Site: brandenburg
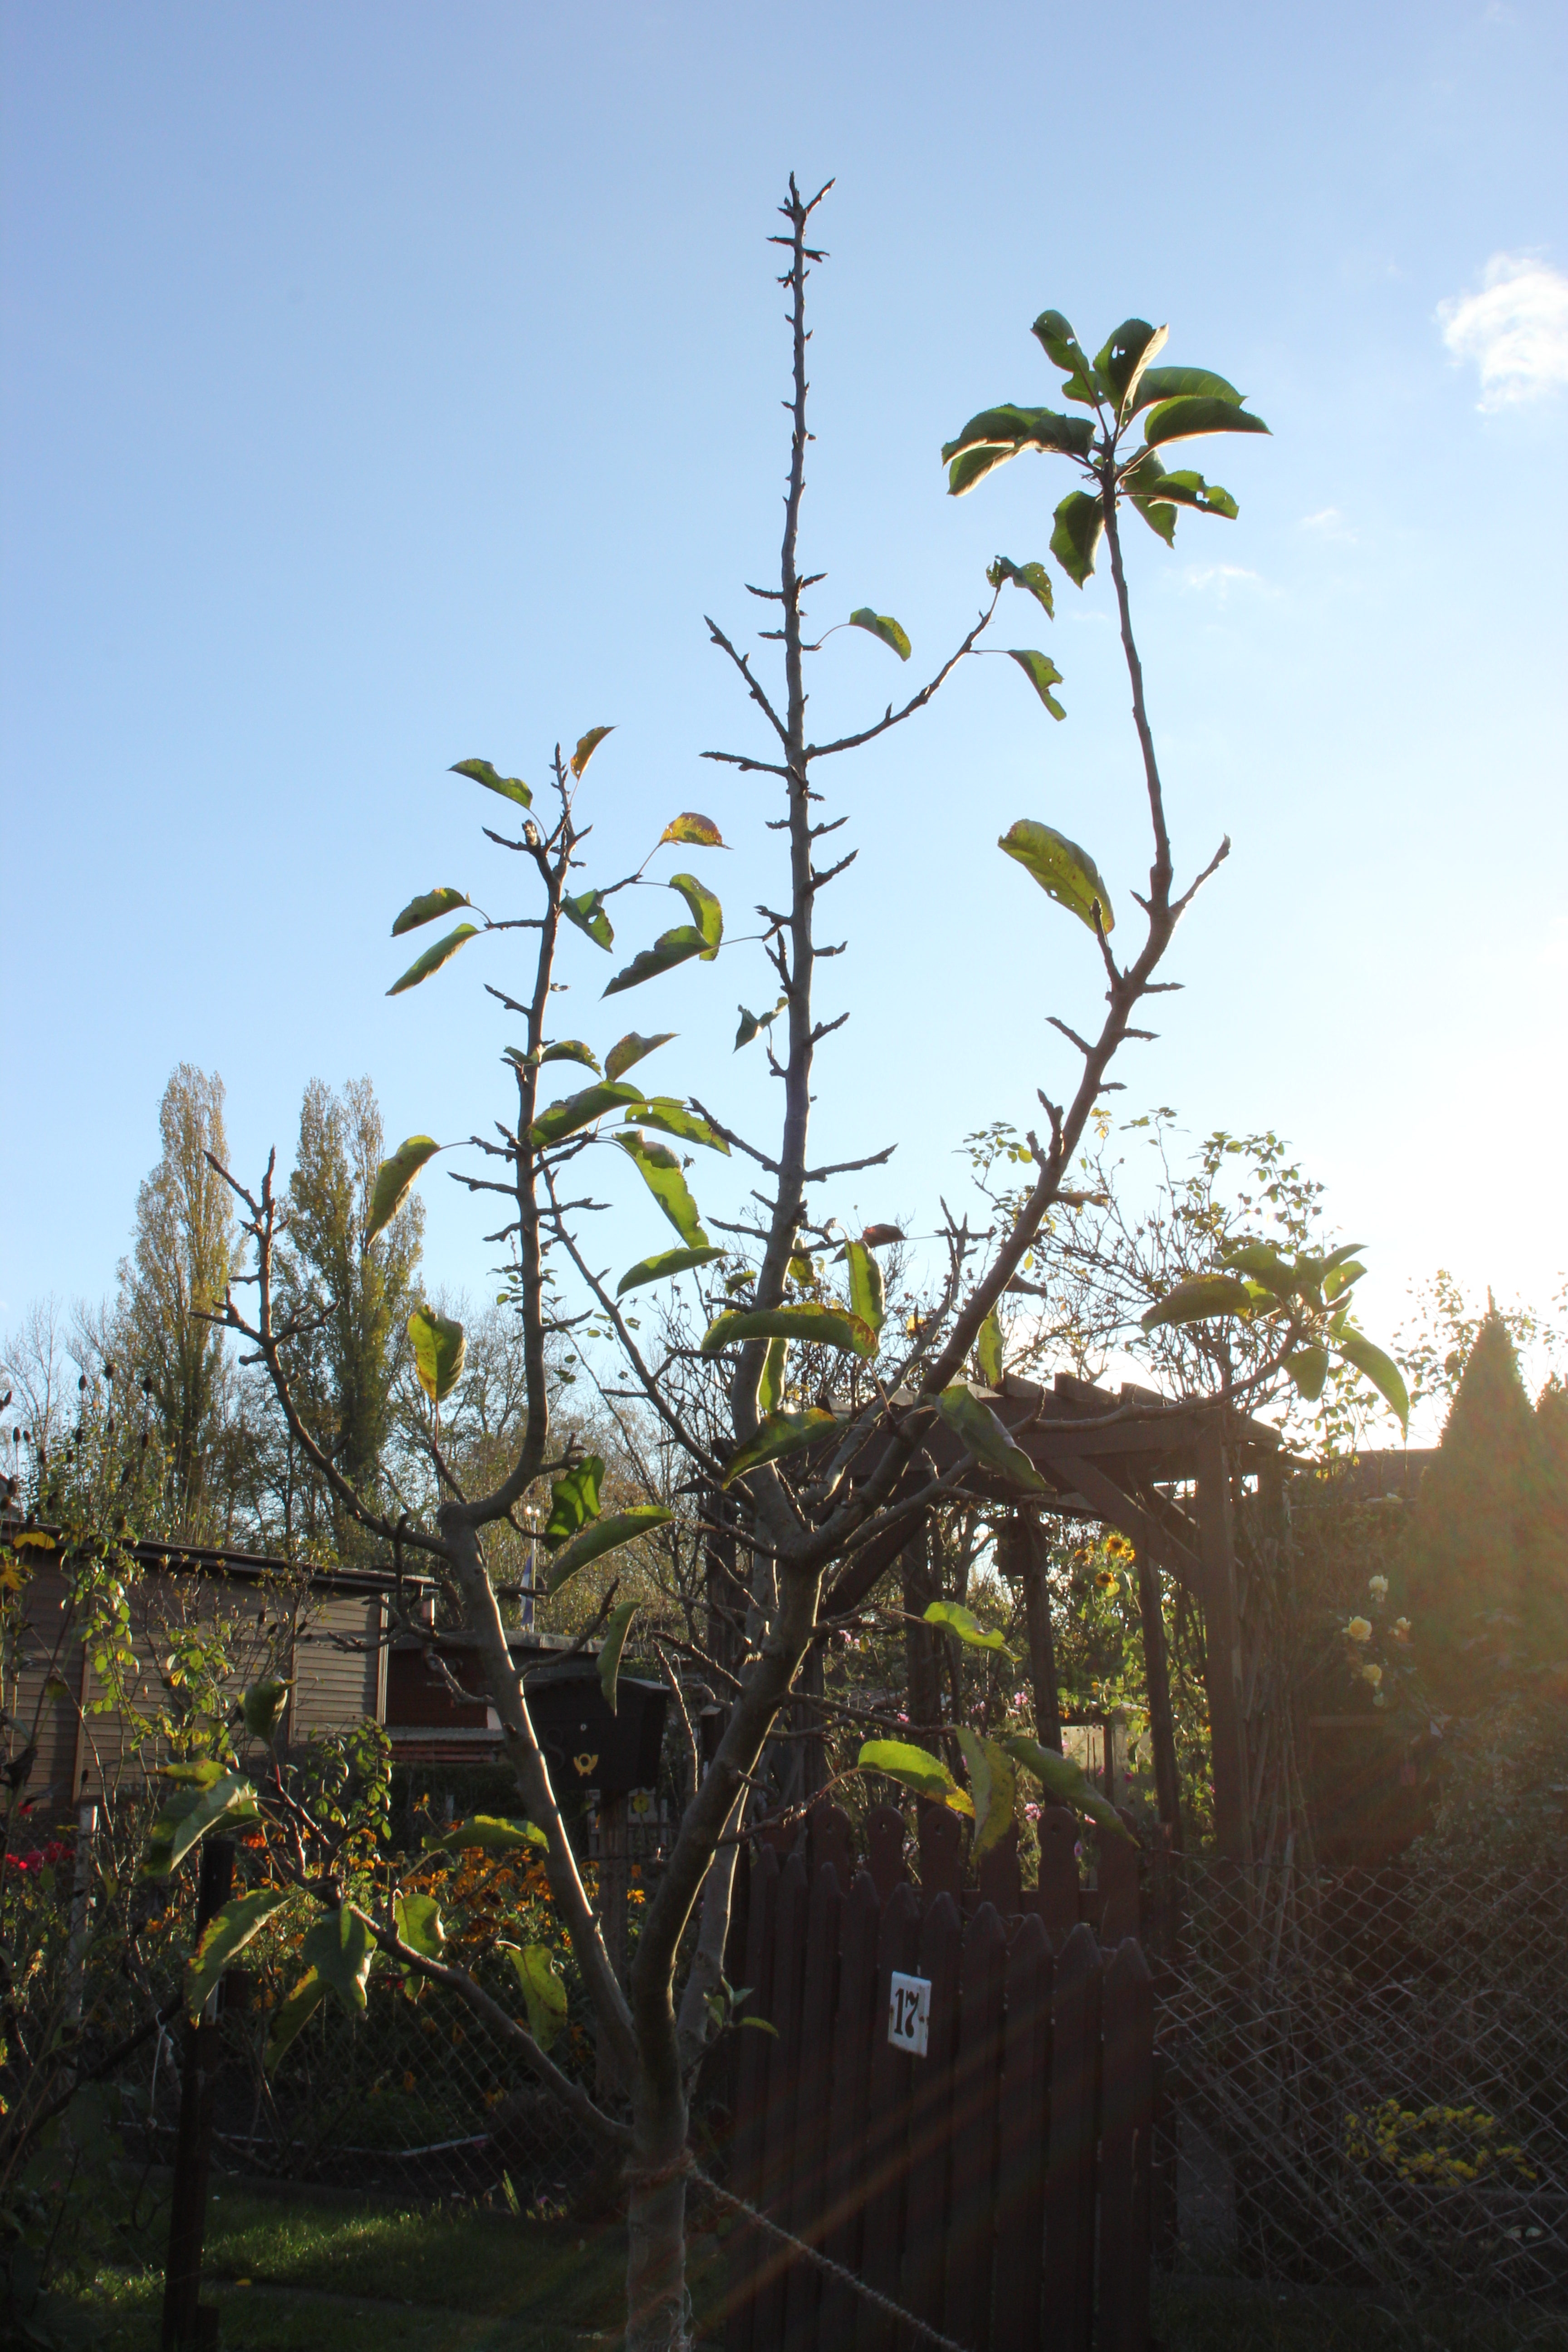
Growth stage (BBCH 91): Senescence, beginning of dormancy